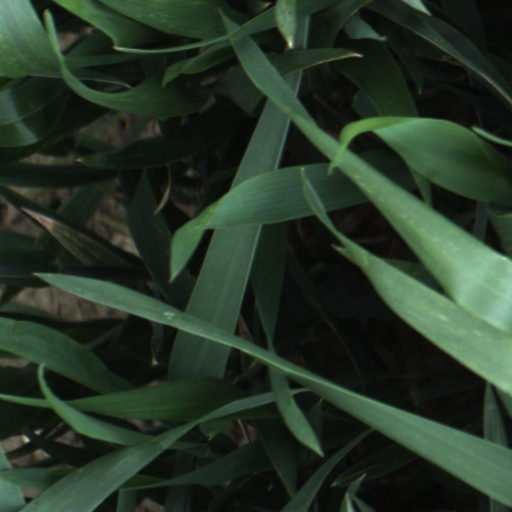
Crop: wheat